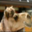
Label: camel